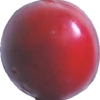
Label: cherry_wax_red